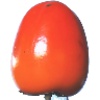
Label: Kaki 1